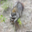
Label: raccoon